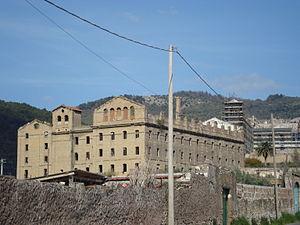
Les anciennes usines de papier de Tivoli
Tivoli est une ville de la province de Rome, dans la région du Latium, en Italie. Très ancienne cité datant d'avant la colonisation romaine, elle fut, selon la tradition et quelques éléments archéologiques, fondée en 1215 av. J.-C., bien que ses plus anciens vestiges, que constituent les murs d'enceinte, datent du IVᵉ siècle av. J.-C. Elle connut, sous le nom de « Tibur », un apogée durant la période romaine, avec la construction par l'empereur Hadrien de sa résidence de villégiature, la villa d'Hadrien, au début du IIᵉ siècle. Durant toute cette période, la ville s'enrichit grâce à l'extraction de travertin, servant à la construction des palais romains, et également grâce à ses eaux thermales réputées. De la Renaissance au XIXᵉ siècle, divers cardinaux et papes relèvent l'attrait de la ville par la construction de la villa d'Este, qui reste l'un des plus importants exemples et modèles de jardins d'eau de cette période, ayant attiré de très nombreux artistes européens, peintres, poètes ou musiciens voyageant dans la campagne romaine.